23rd Street station (IND Sixth Avenue Line)

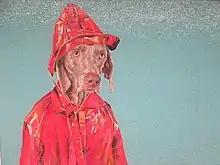
"Stationary Figures"

The 2018 artwork at this station is "Stationary Figures" by William Wegman. It is composed of 11 glass tile mosaics of Wegman's Weimaraners (a breed of dogs), each of which is wearing different attire.